Aonogō Station

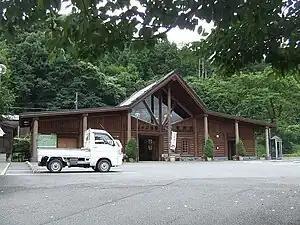
Aonogō Station in August 2009

is a railway station in the town of Takahama, Ōi District, Fukui Prefecture, Japan, operated by West Japan Railway Company (JR West).